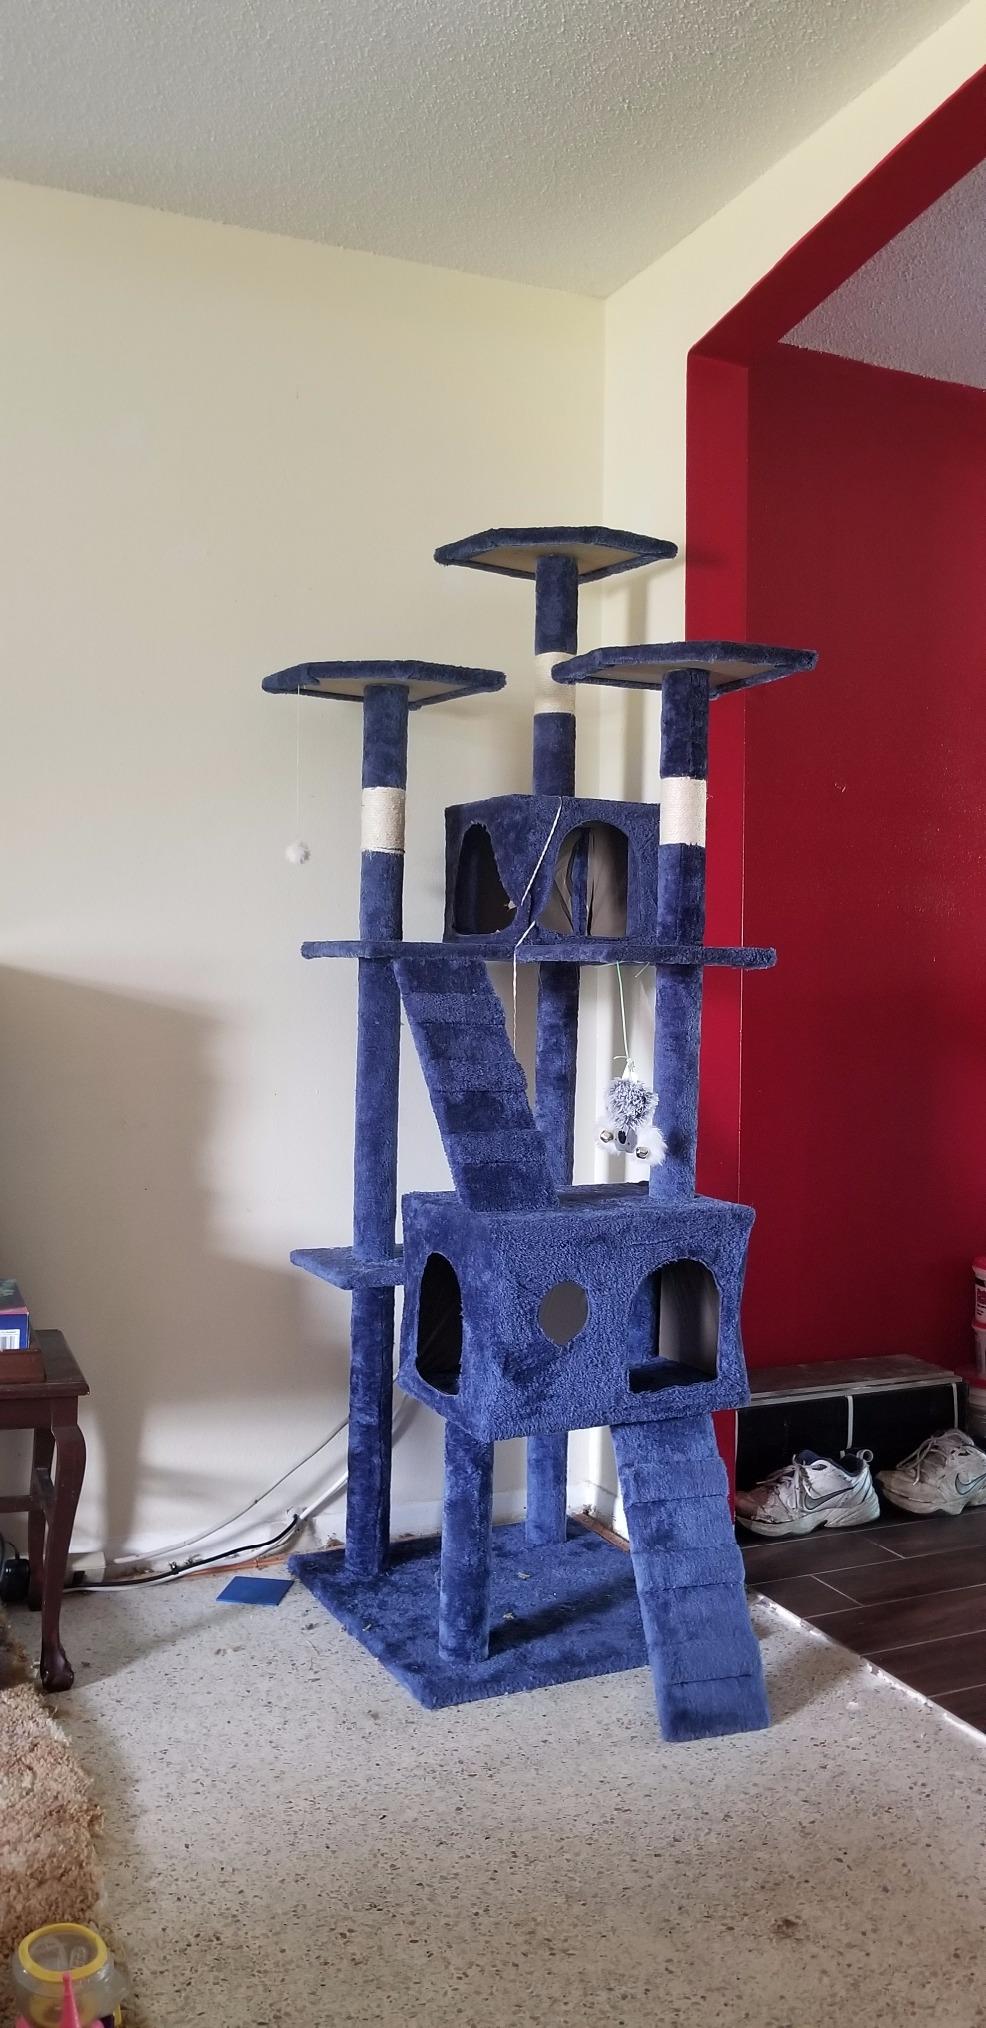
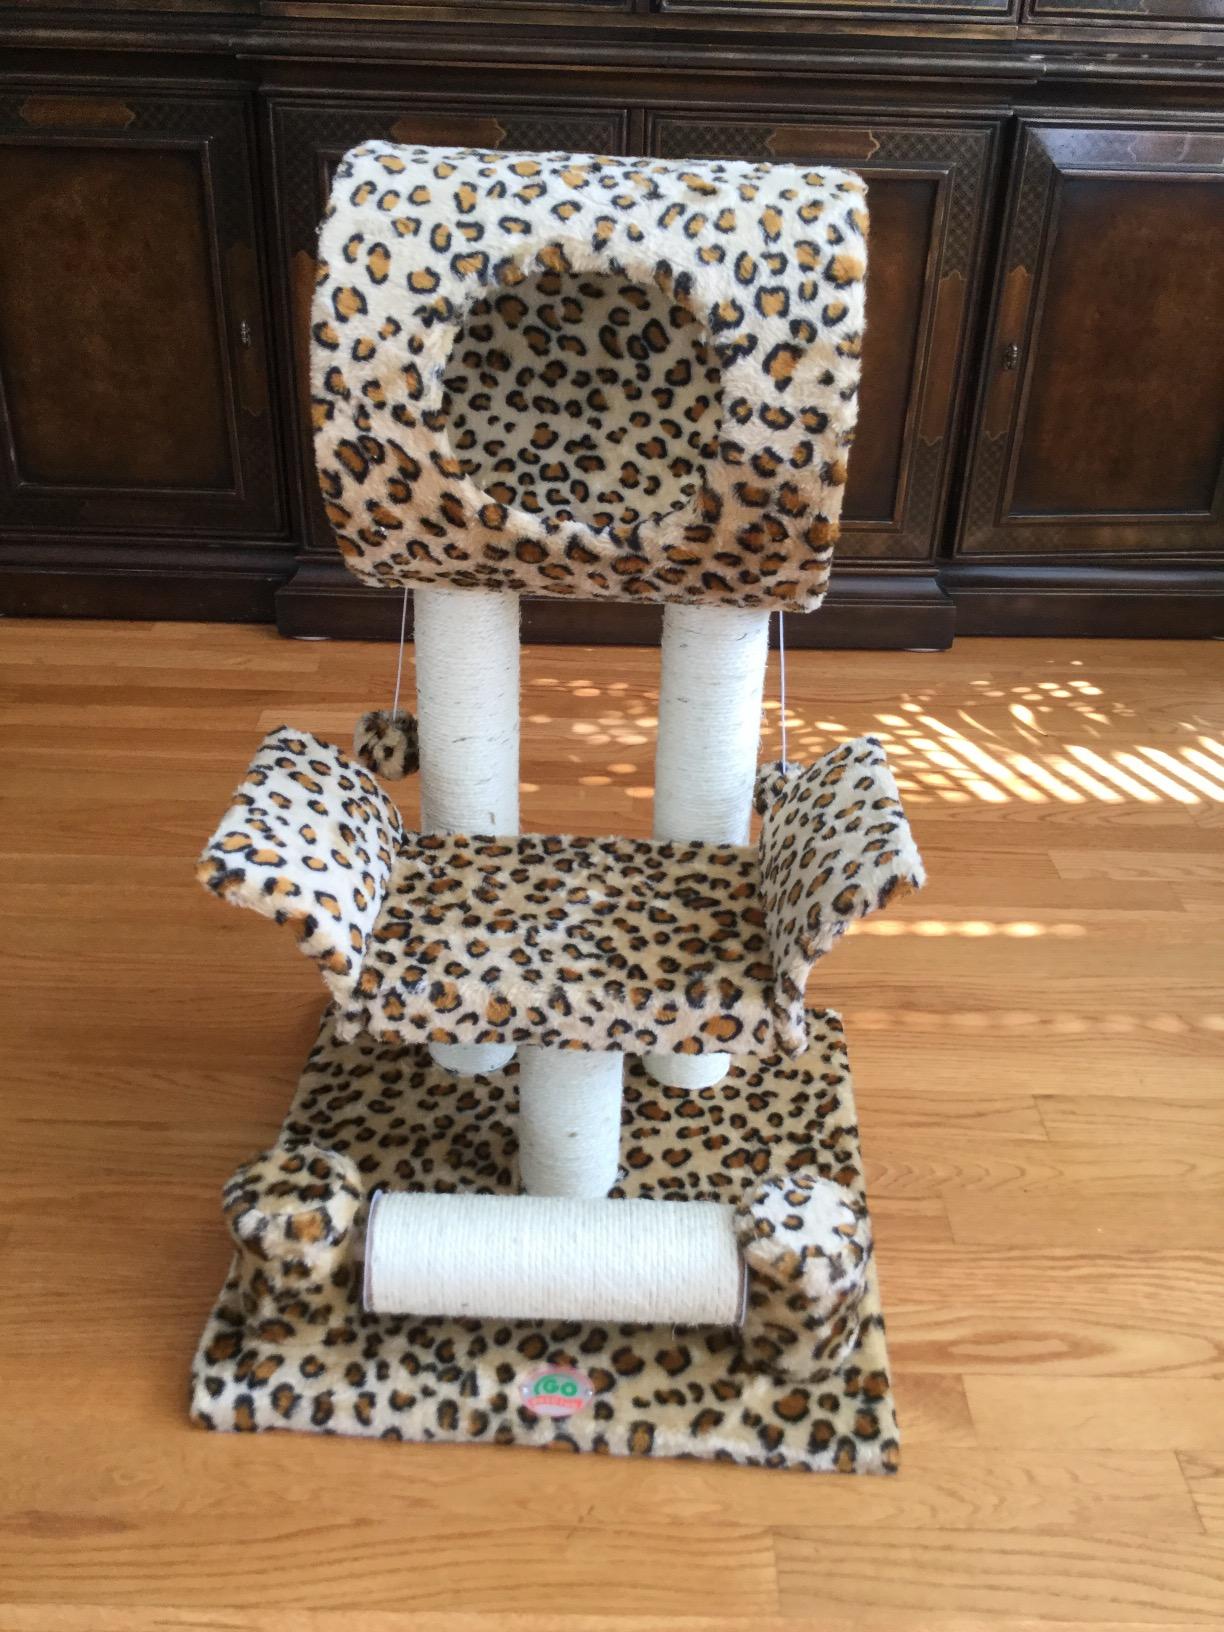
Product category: items_cat tree
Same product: no